Baltisk (crater)

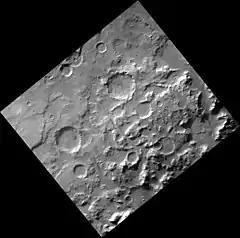
Viking Orbiter 1 image with Baltisk crater above center

Baltisk is a crater in the Argyre quadrangle of Mars. It was named after a town in Russia in 1976. Baltisk is located on the western edge of the Argyre impact basin.